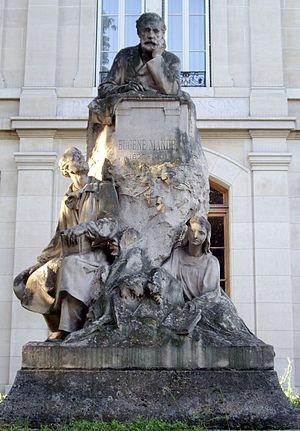
Monument à Eugène Manuel (1823-1901) par Gustave Michel (1881-1924), inauguré le 5 juillet 1908 dans la cour du «
La Société historique d’Auteuil et de Passy est une société savante.
Cet article tente de recenser les principales œuvres d'art public du 16ᵉ arrondissement de Paris, en France.